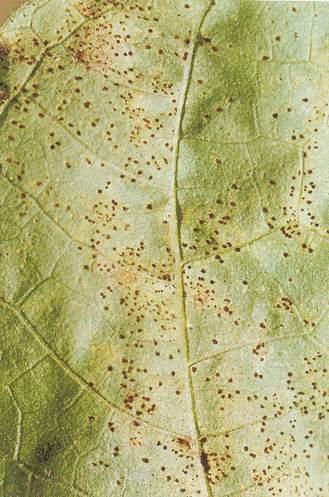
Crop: unknown
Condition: bean_bean_rust